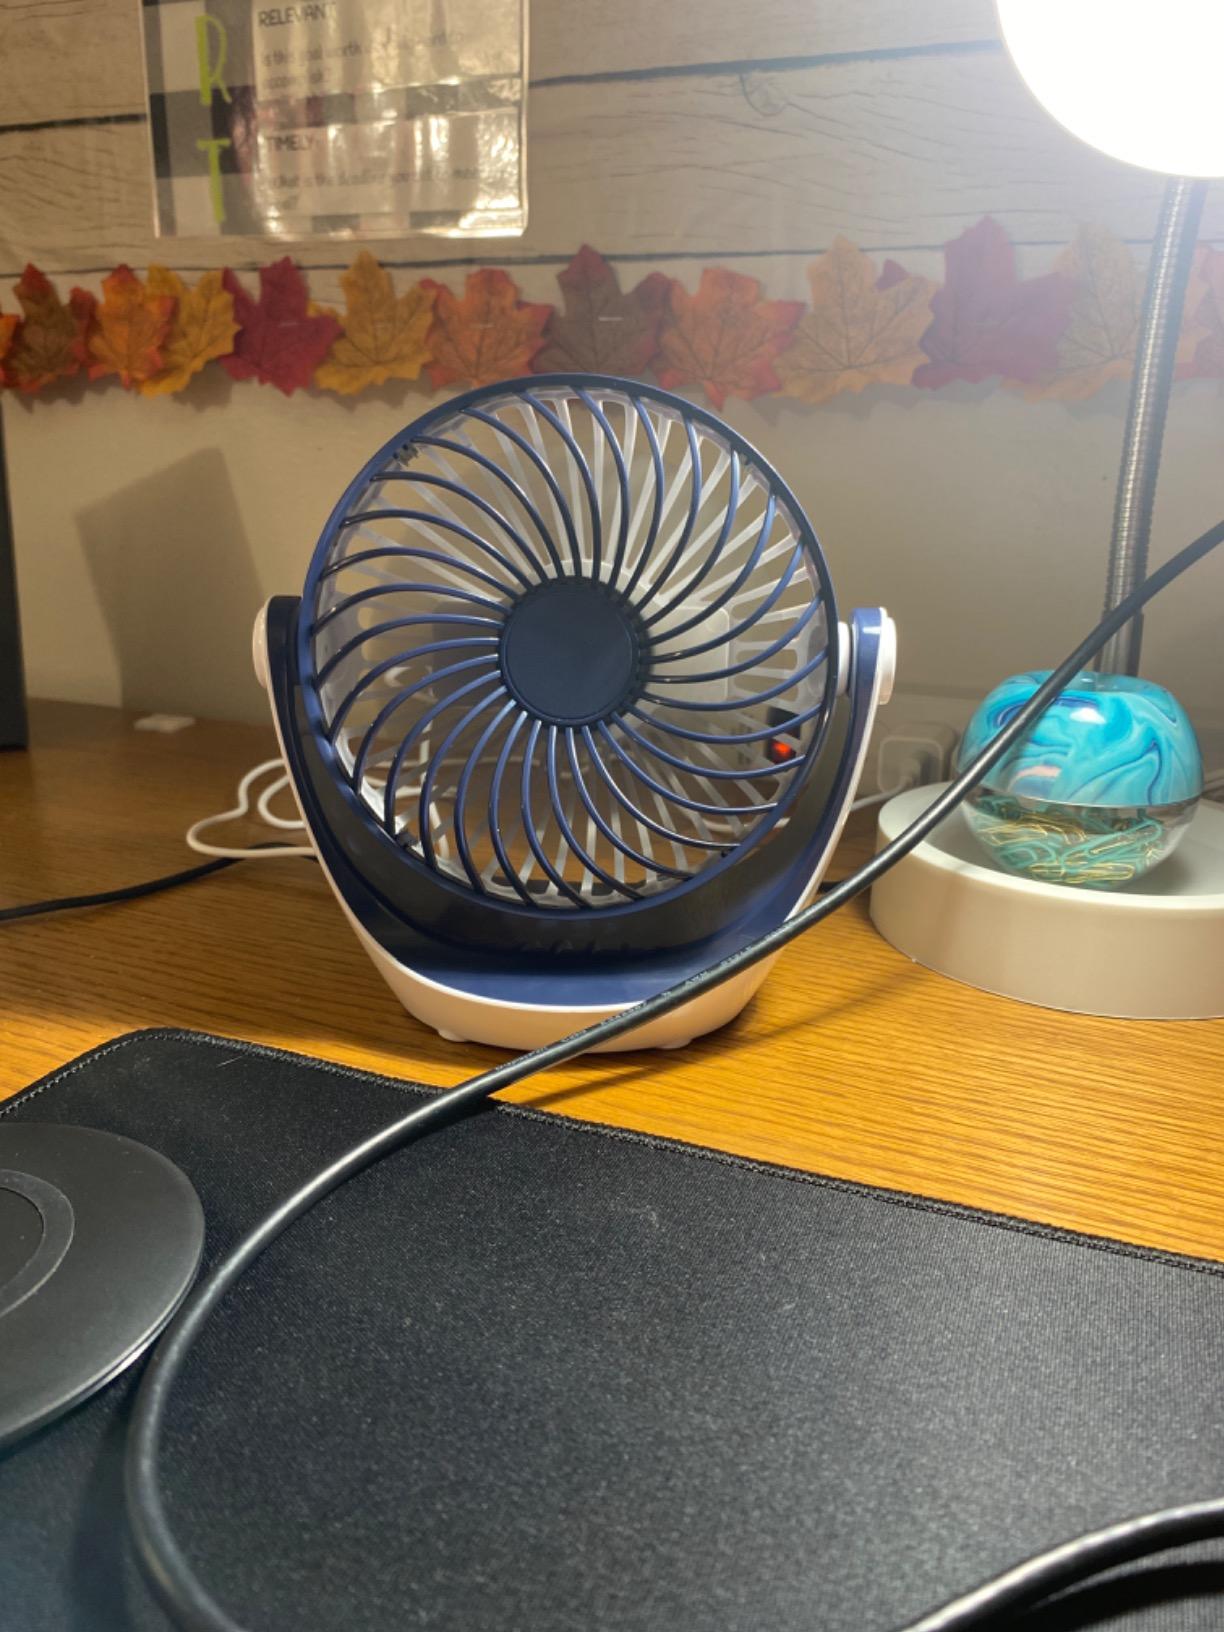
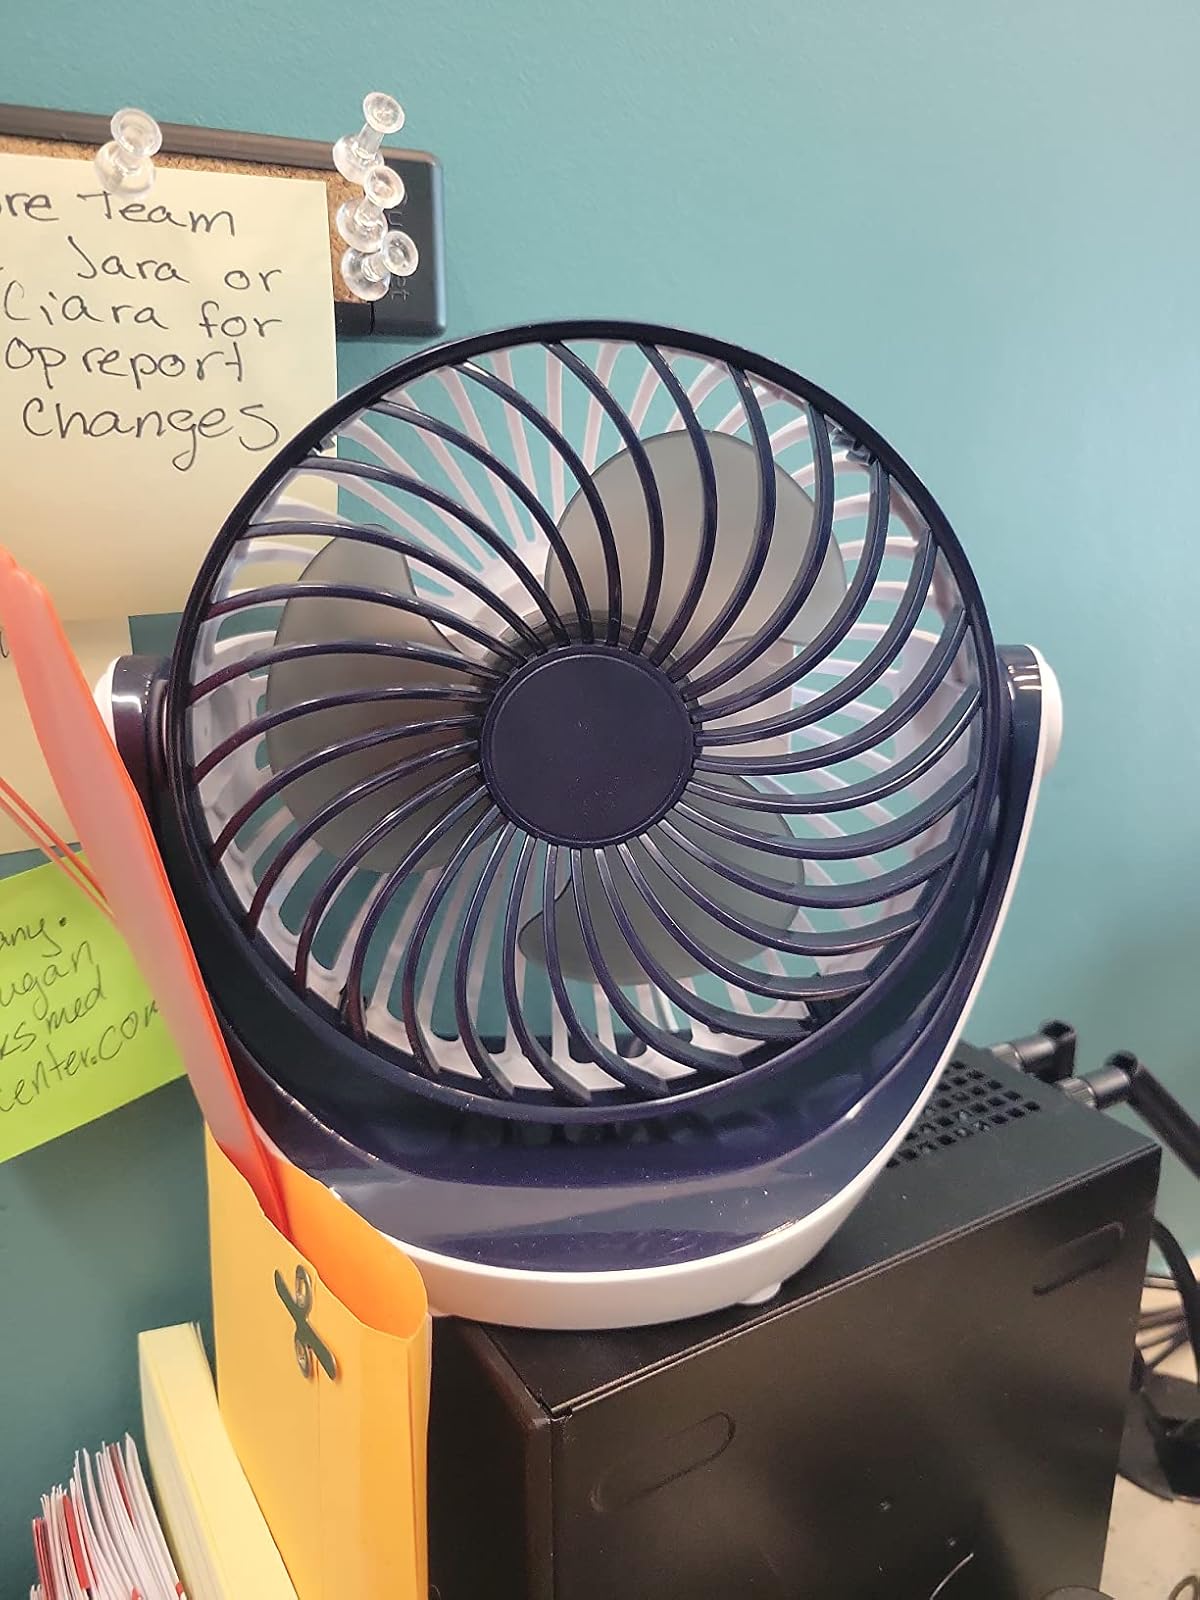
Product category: fan
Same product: yes